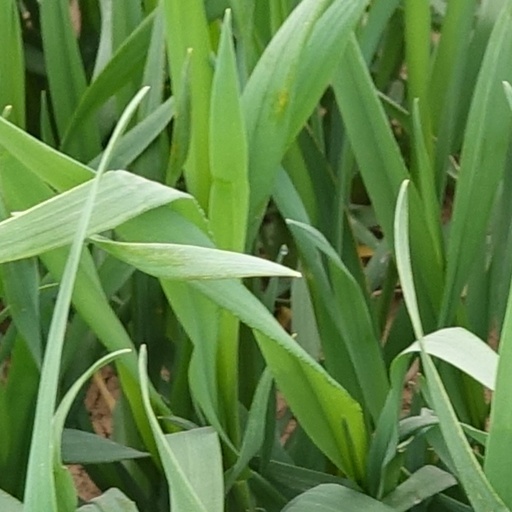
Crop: wheat